Sorvilier railway station

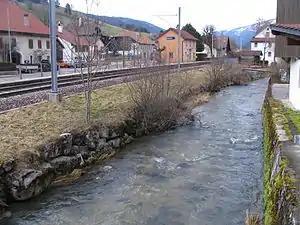
The station building in 2014, next to the Birs

Sorvilier railway station is a railway station in the municipality of Sorvilier, in the Swiss canton of Bern. It is an intermediate stop on the standard gauge Sonceboz-Sombeval–Moutier line of Swiss Federal Railways.